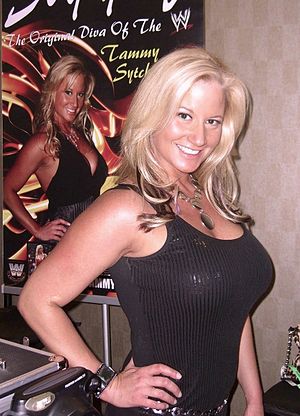
Tammy Lynn Sytch
Tammy Lynn Sycth er en amerikansk Wrestling diva og manager, og i sjældnere tilfælde wrestler selv. Hun er bedst kendt fra sin tid hos WWF som Sunny.